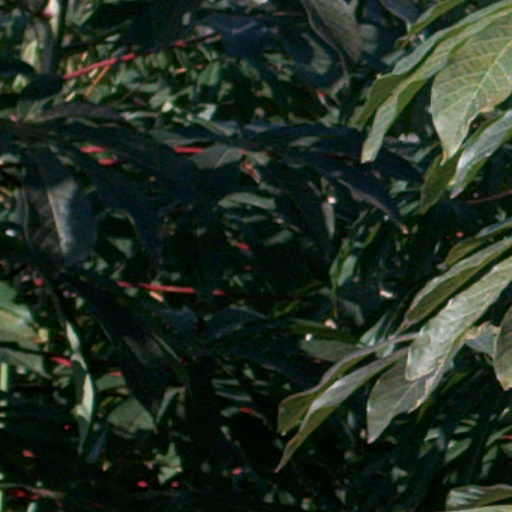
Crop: cassava